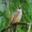
Label: bird